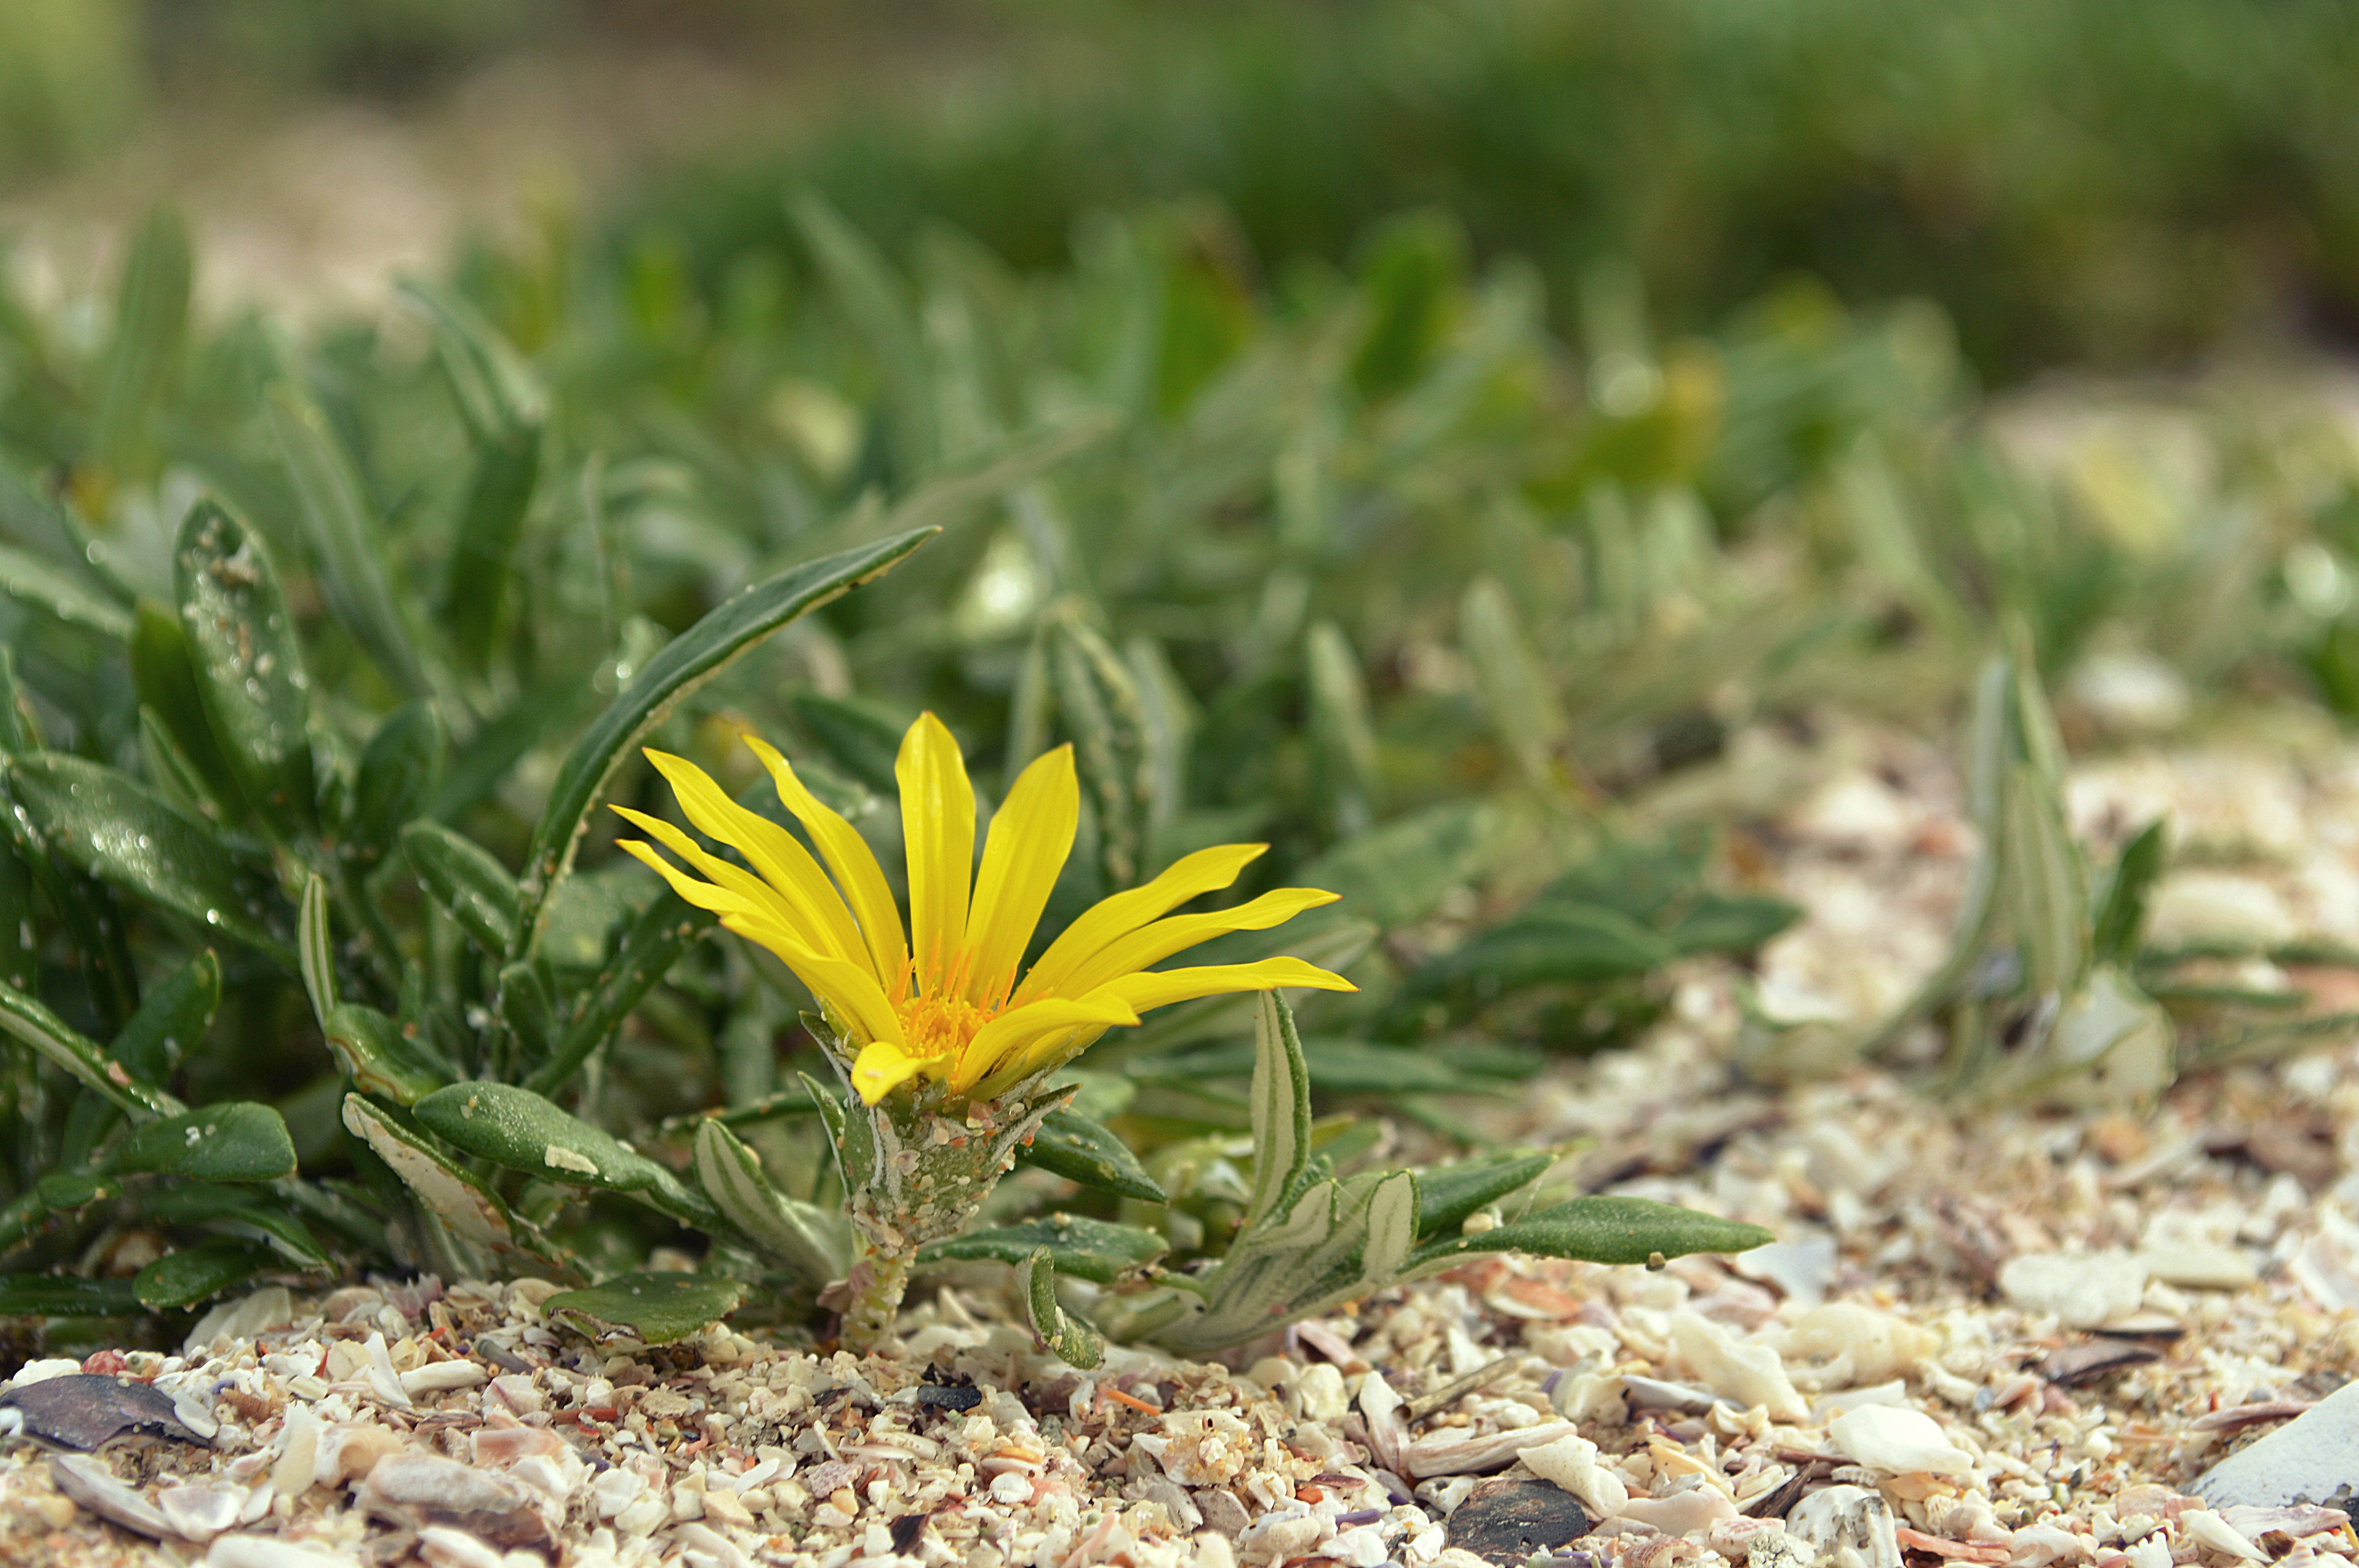
nature, grass, plant, lawn, meadow, leaf, flower, macro, autumn, botany, yellow, flora, fauna, wildflower, macro photography, flowering plant, daisy family, grass family, land plant